Three Guys from Miami

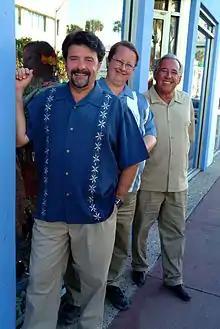
The Three Guys From Miami on the streets in South Beach. (l to r) Jorge Castillo, Glenn Lindgren, and Raul Musibay.

The Three Guys From Miami—Raúl Musibay, Glenn Lindgren, and Jorge Castillo—are chefs and food writers. They provide Cuban cooking tips and advice for professional and amateur chefs all over the world. Their recipes have been included in several cookbooks, newspapers, and national magazines.